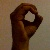
The image shows a hand gesture representing the letter 'O' in Indian Sign Language.